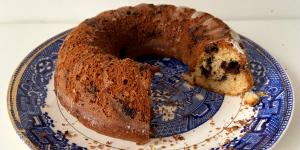
budin de vainilla con chips de chocolate